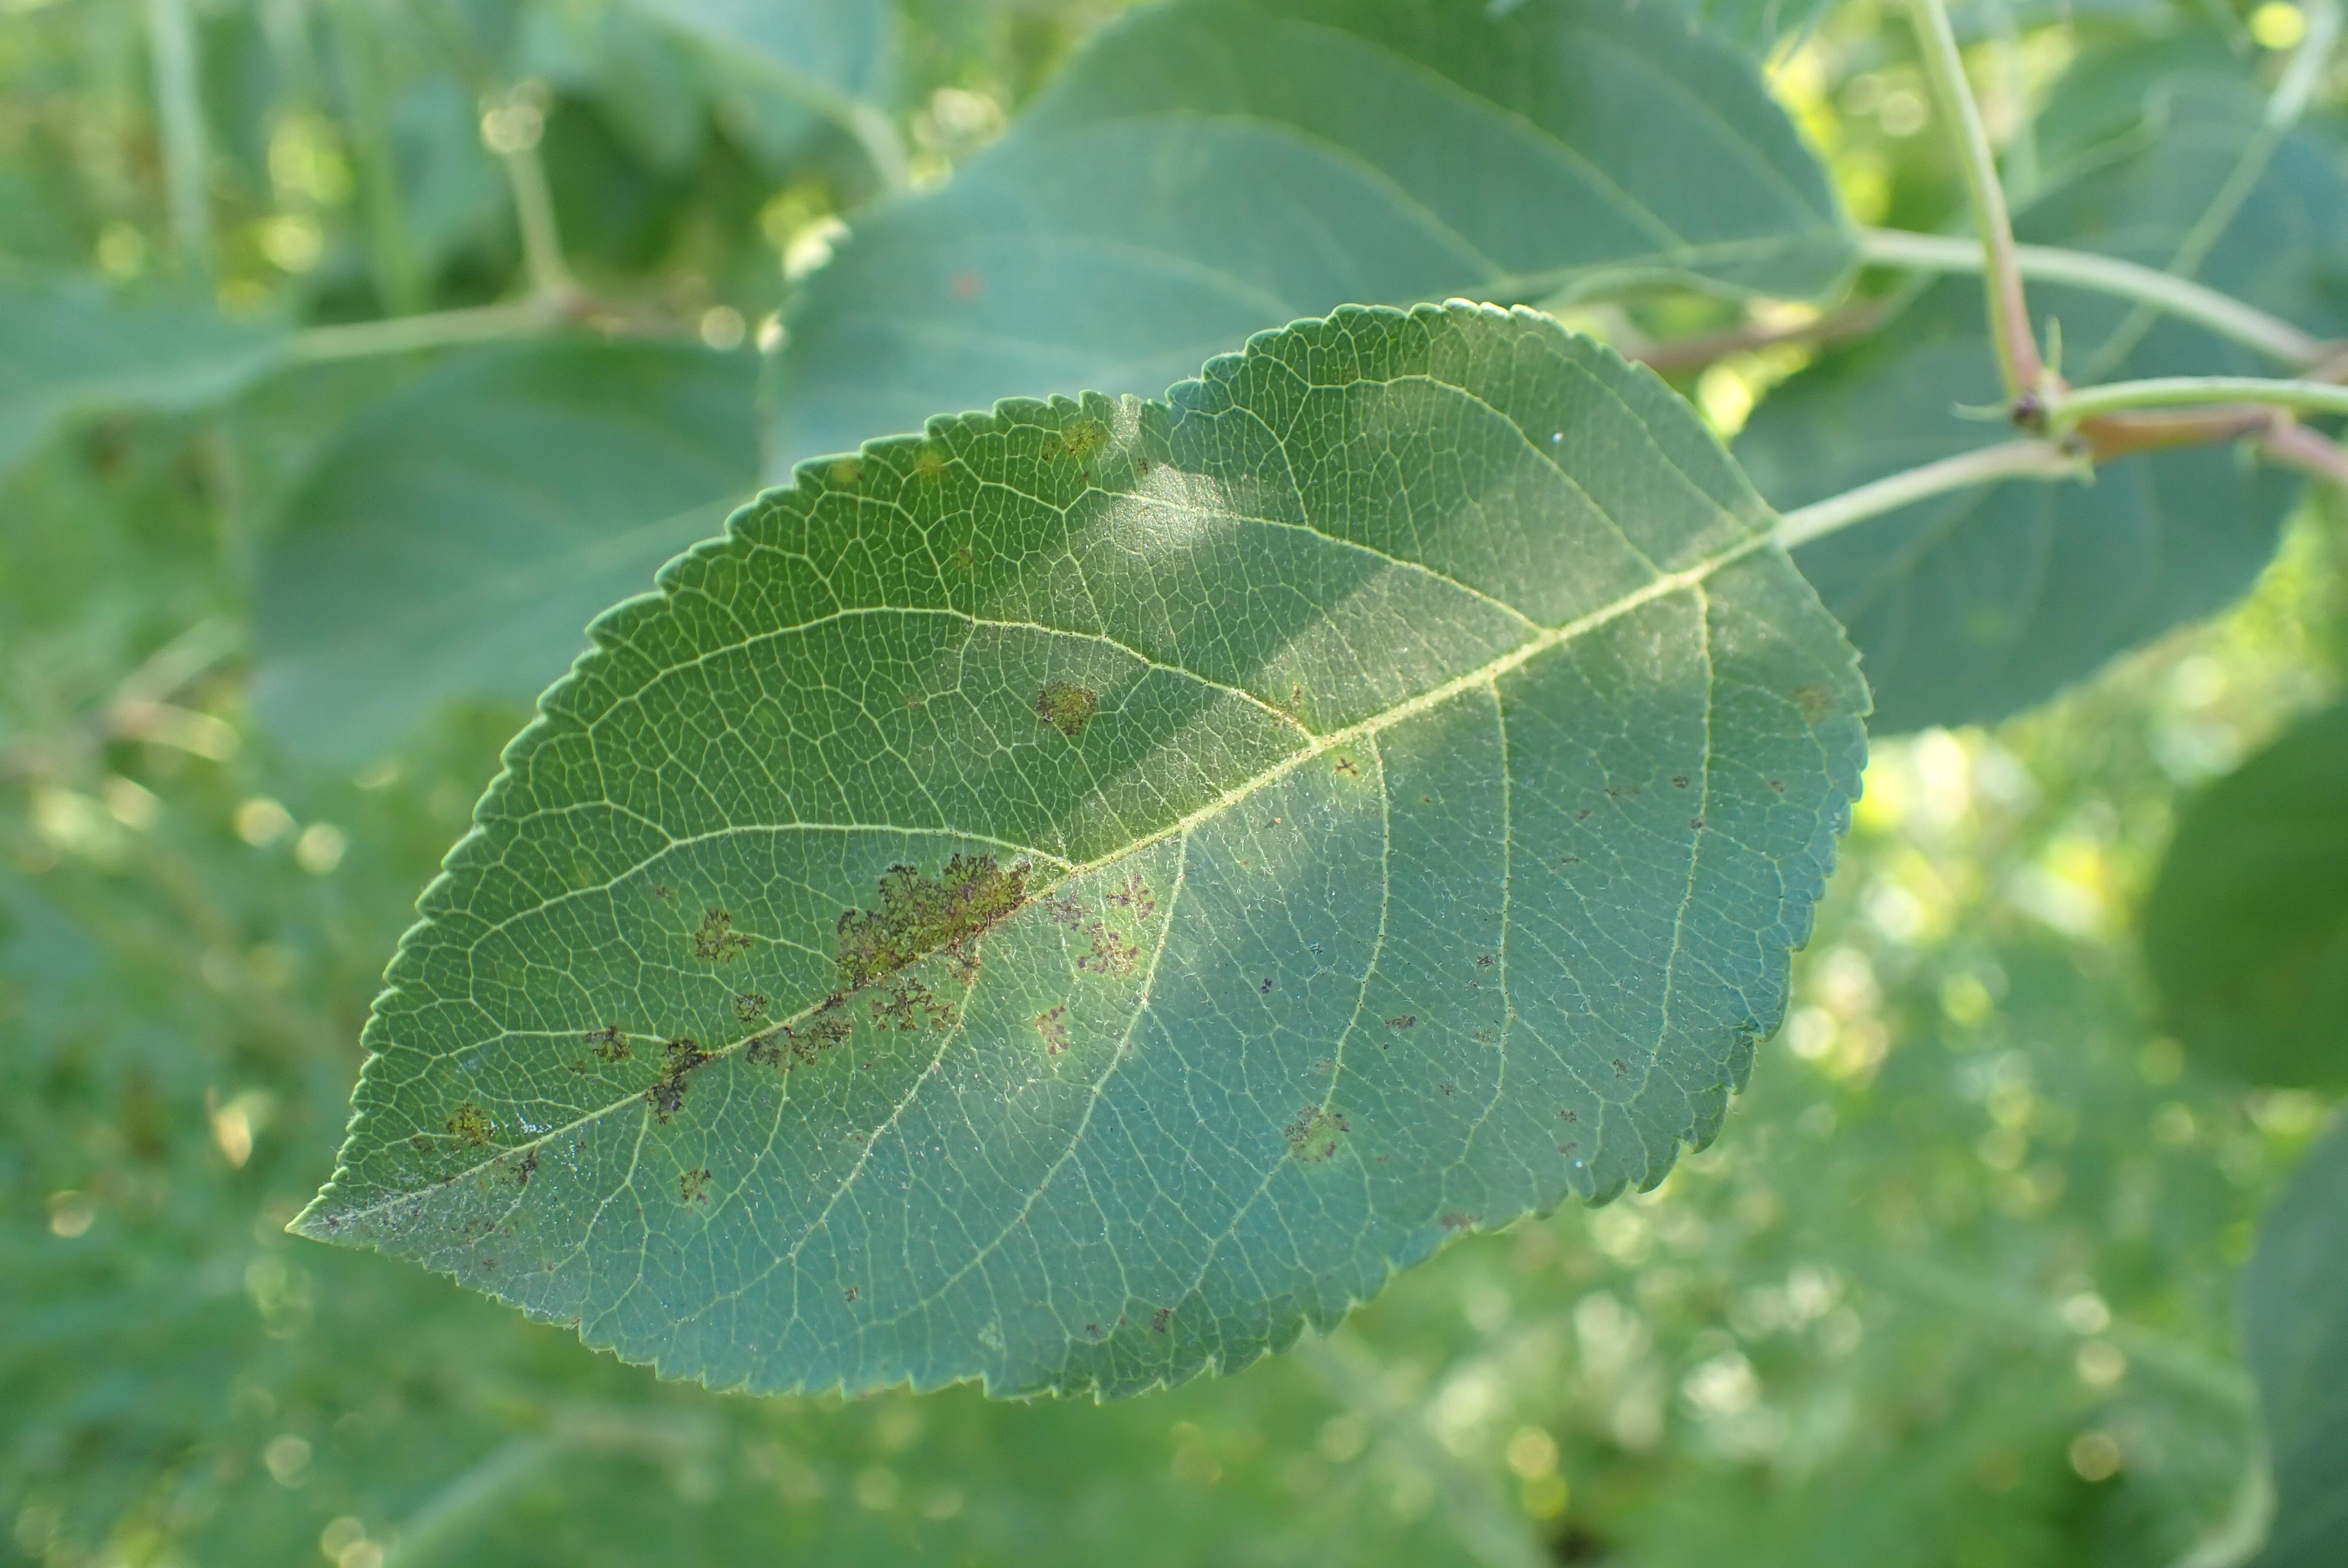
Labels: scab